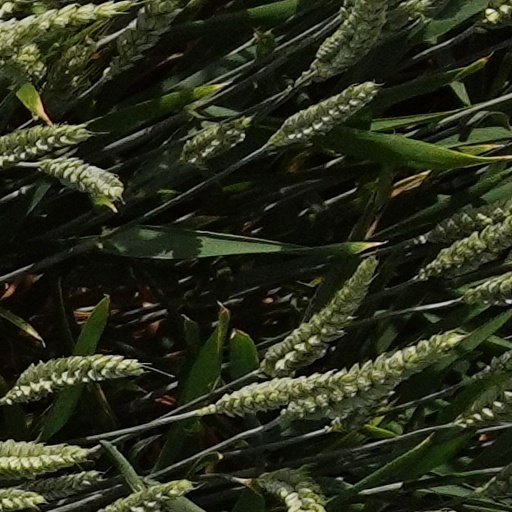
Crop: wheat